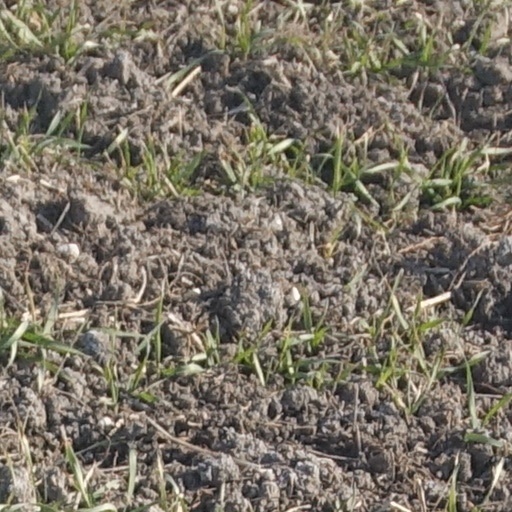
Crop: wheat